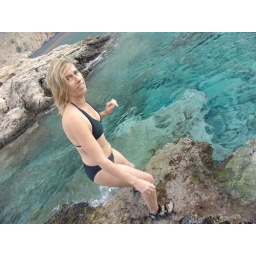
Loutro - a small village on the south coast of Crete, only accessable by boat